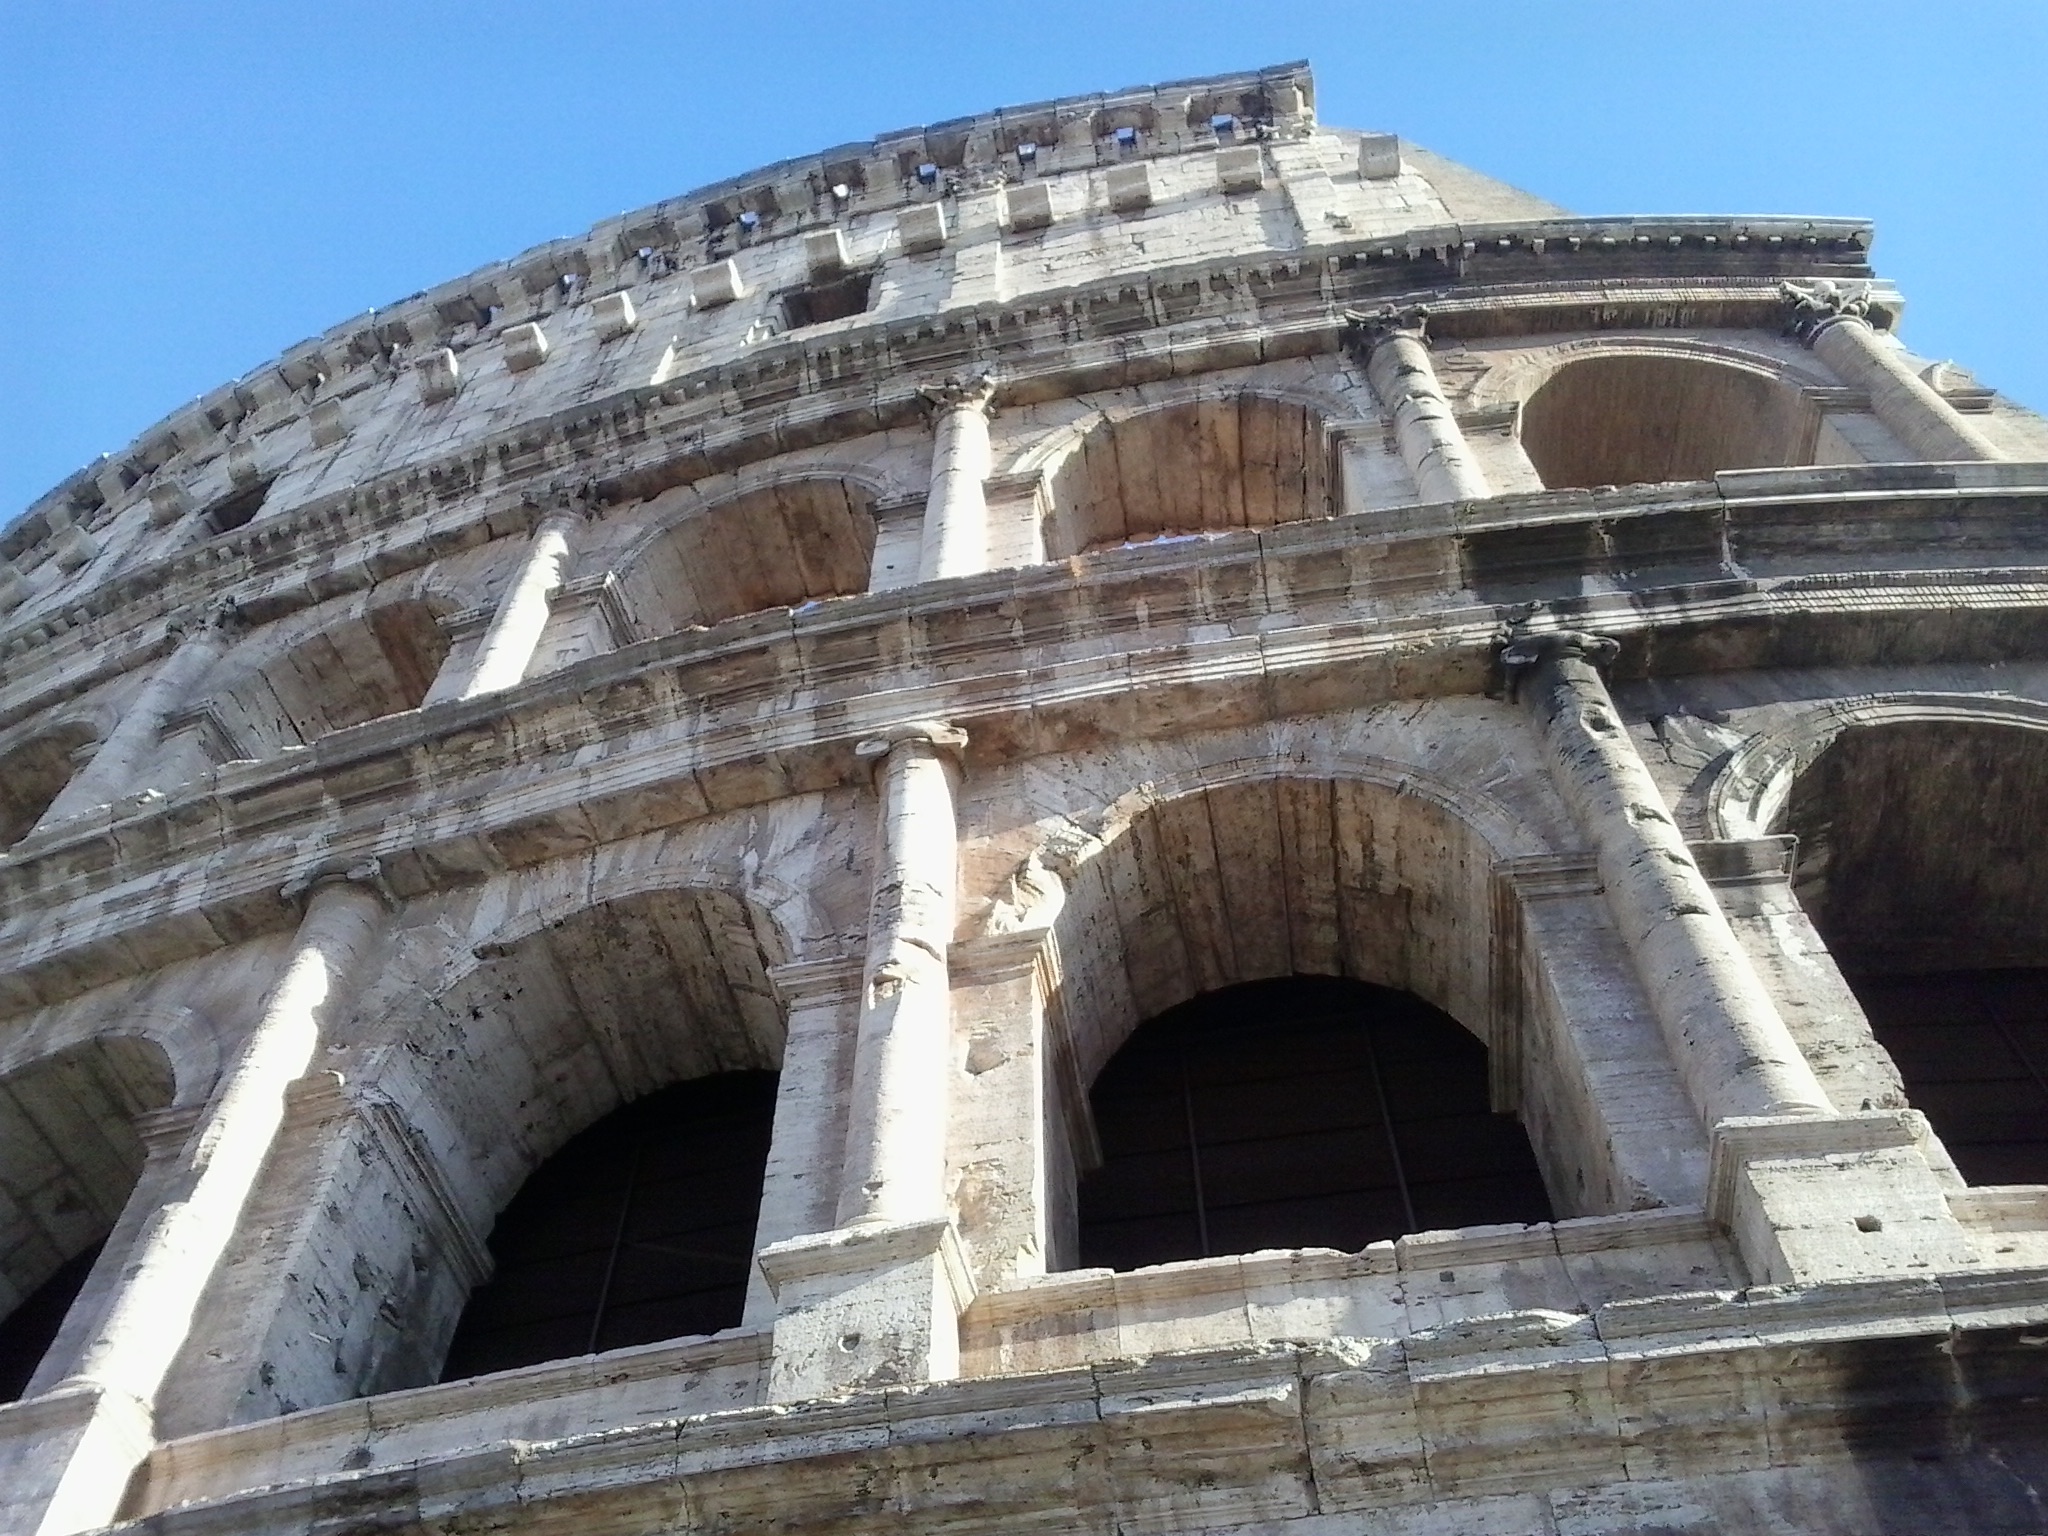
architecture, structure, building, arch, landmark, facade, amphitheatre, basilica, ancient rome, roman temple, historic site, ancient history, ancient roman architecture